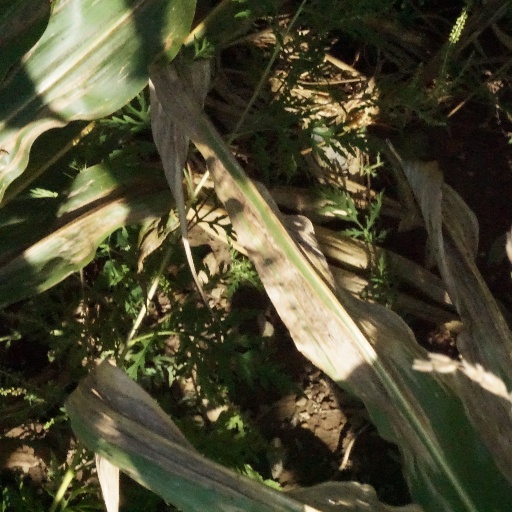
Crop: maize; corn